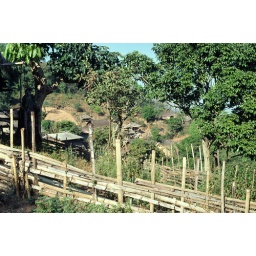
Jungle trek - wooden fence around the Akha village